Namboothiri (artist)

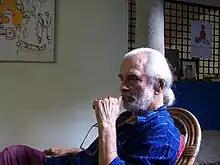
Artist Namboothiri

Film director and cartoonist G. Aravindan was a friend of Namboothiri, and when Aravindan made his debut movie, Uttarayanam, he invited Namboothiri to work as the art director of the film. The film went on to receive five Kerala State Film Awards in 1974, including the Award for Best Art Director for Namboothiri. Kerala Lalithakala Akademi awarded Namboothiri the Raja Ravi Varma Award in 2003 and he became the third recipient of the award which was instituted in 2001. The Kerala State Institute for Children's Literature awarded him the Bala Sahitya Award for best illustration for his work in "Kuttikalude Ramayanam" (Ramayana for children) in 2004.